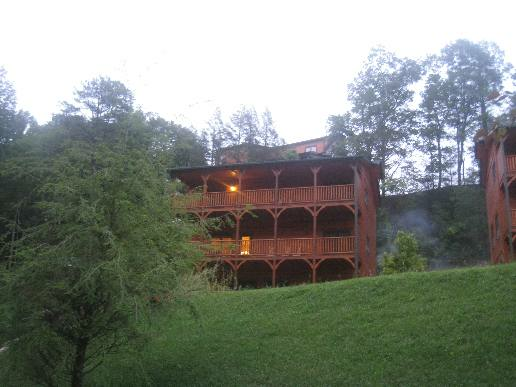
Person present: No